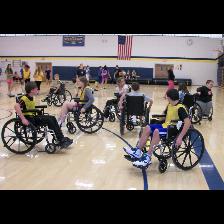
Label: Human